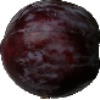
Label: Plum 1